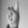
ASL letter: K